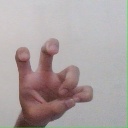
अक्षर: छ